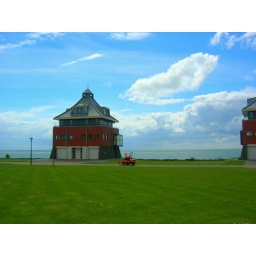
man in orange car